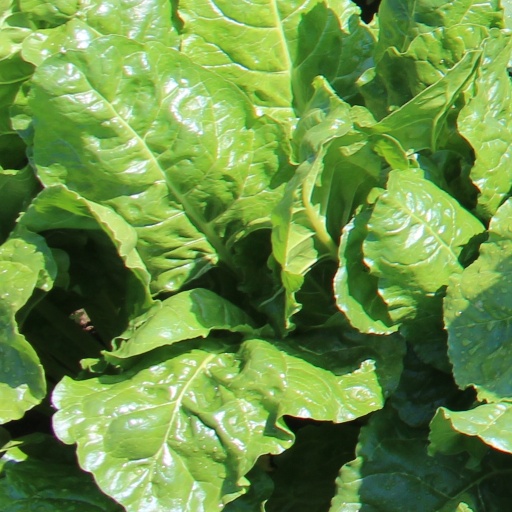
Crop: sugar beet